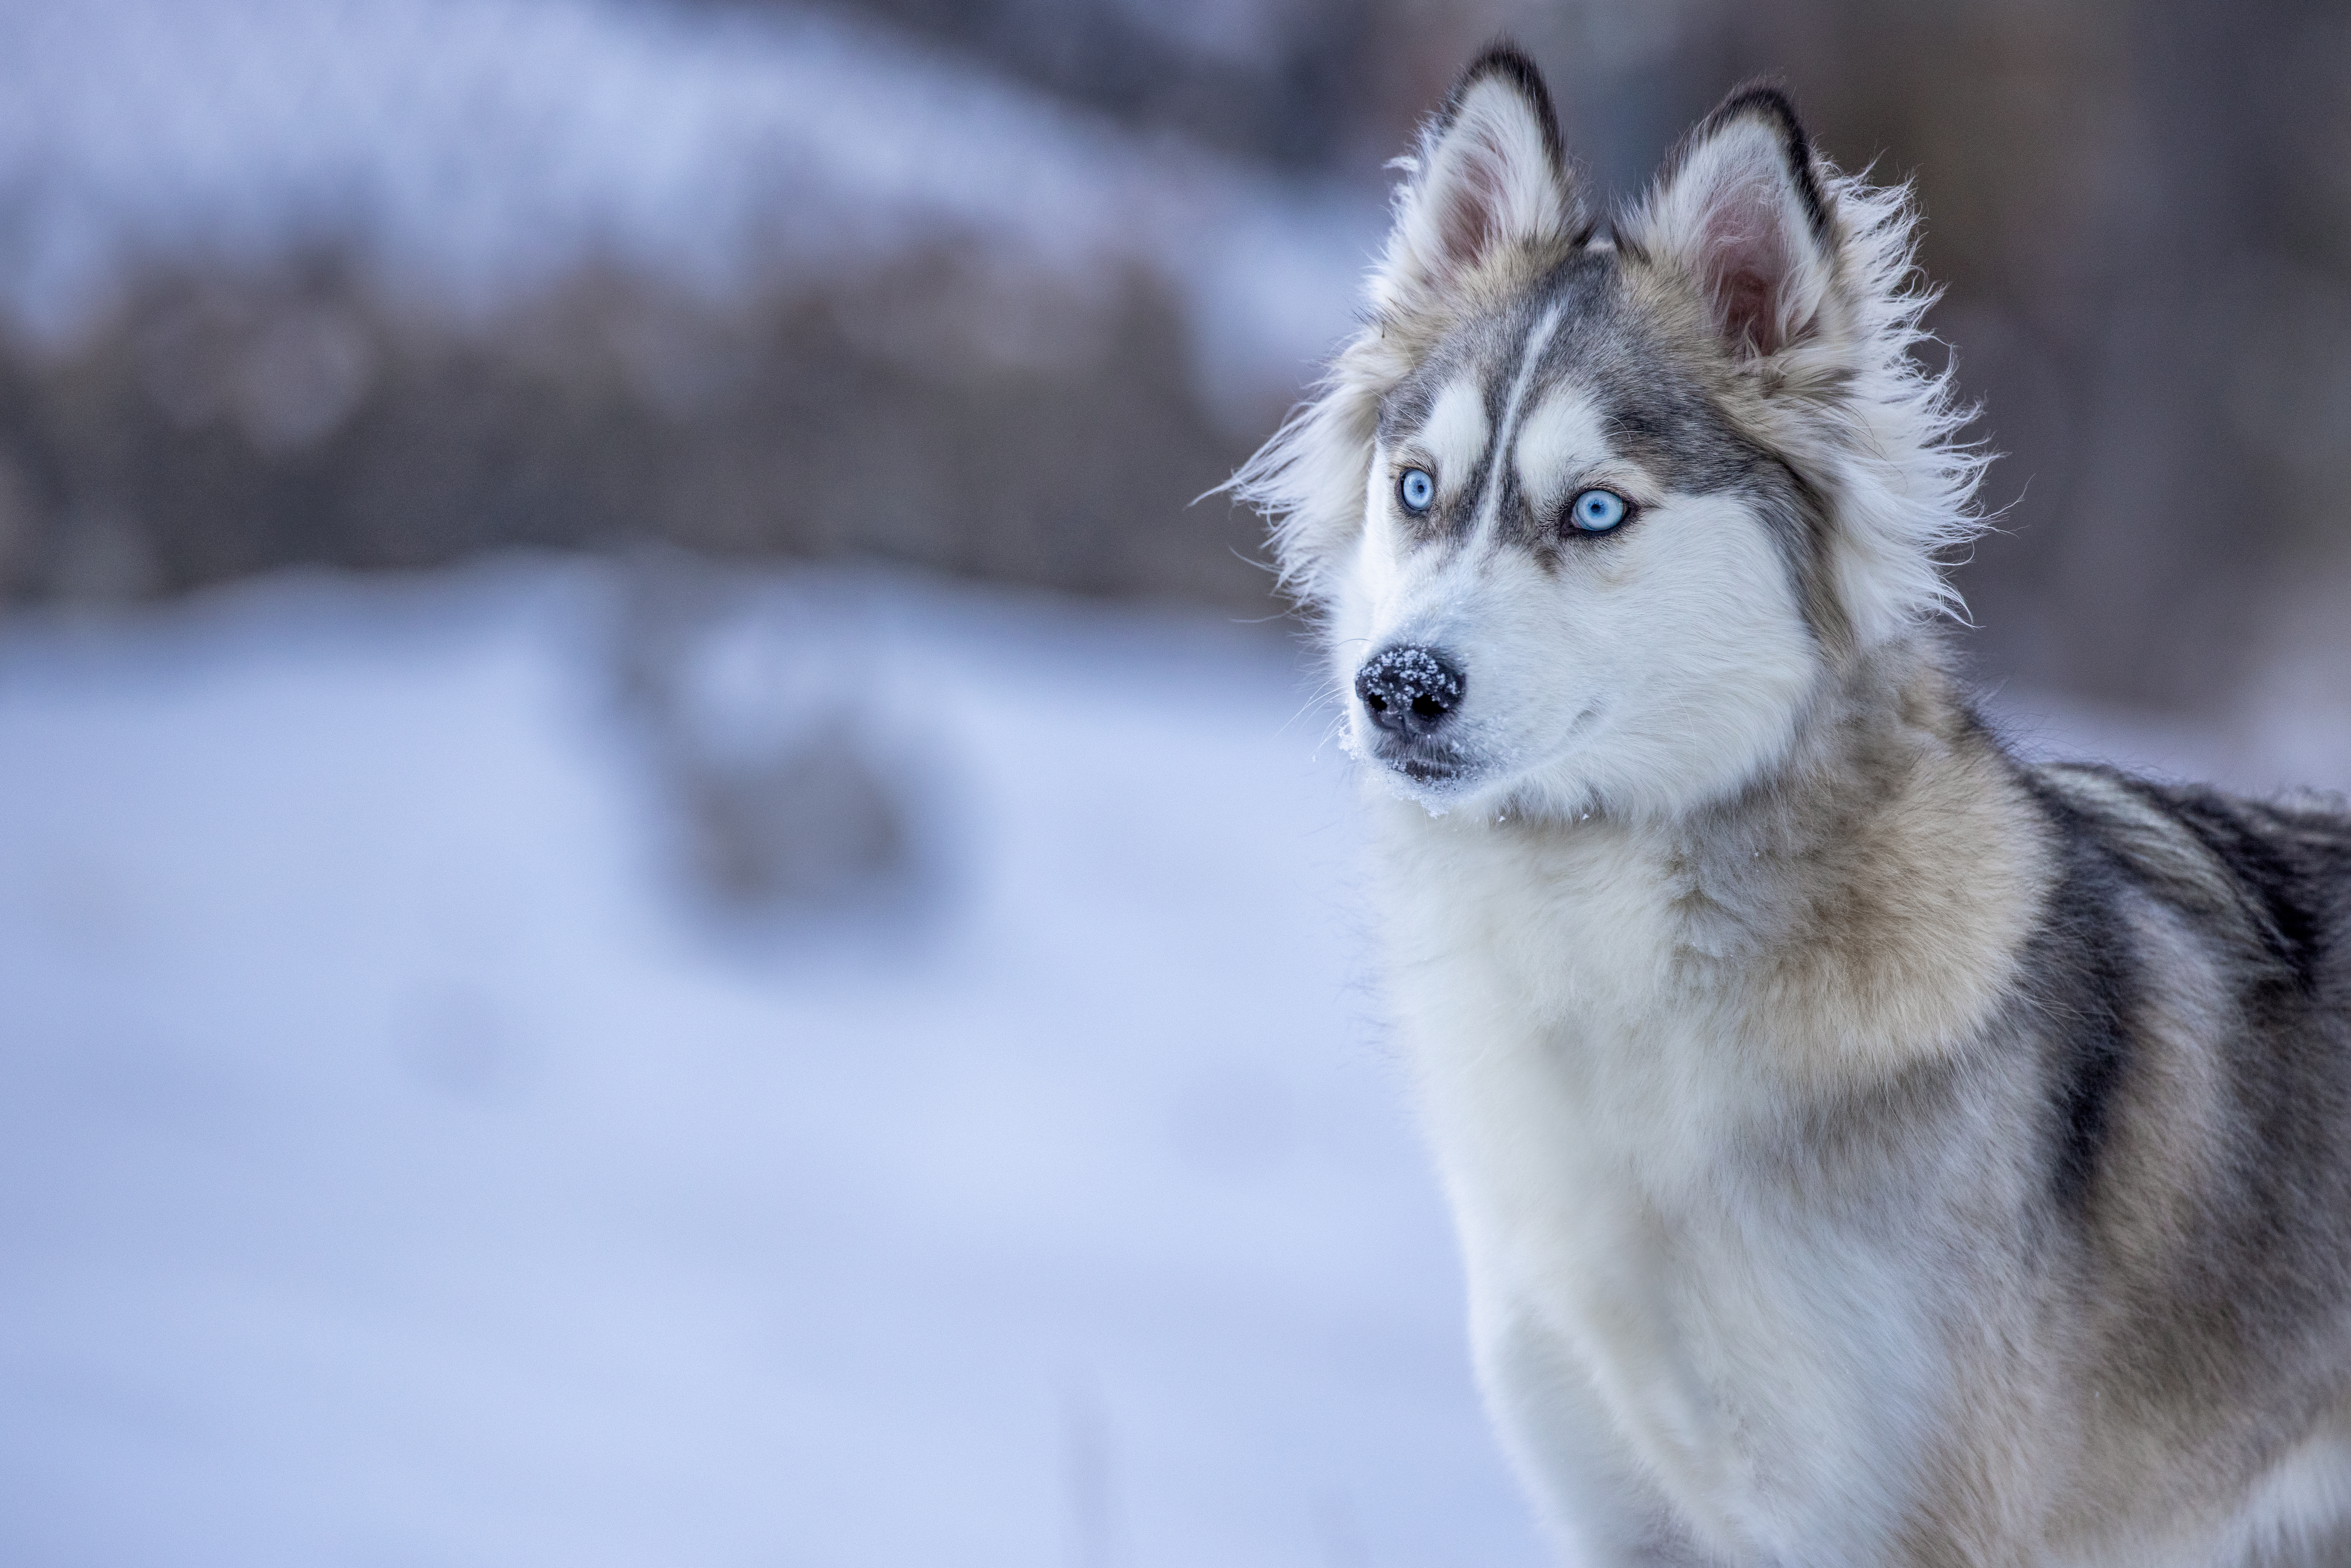
dog, snow, sled dog, carnivore, dog breed, wolf, whiskers, freezing, snout, fur, sporting group, canis, terrestrial animal, canis lupus tundrarum, winter, canidae, canadian eskimo dog, glacial landform, working dog, siberian husky, wildlife, ancient dog breeds, vehicle, coyote, tree